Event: Nepal Earthquake
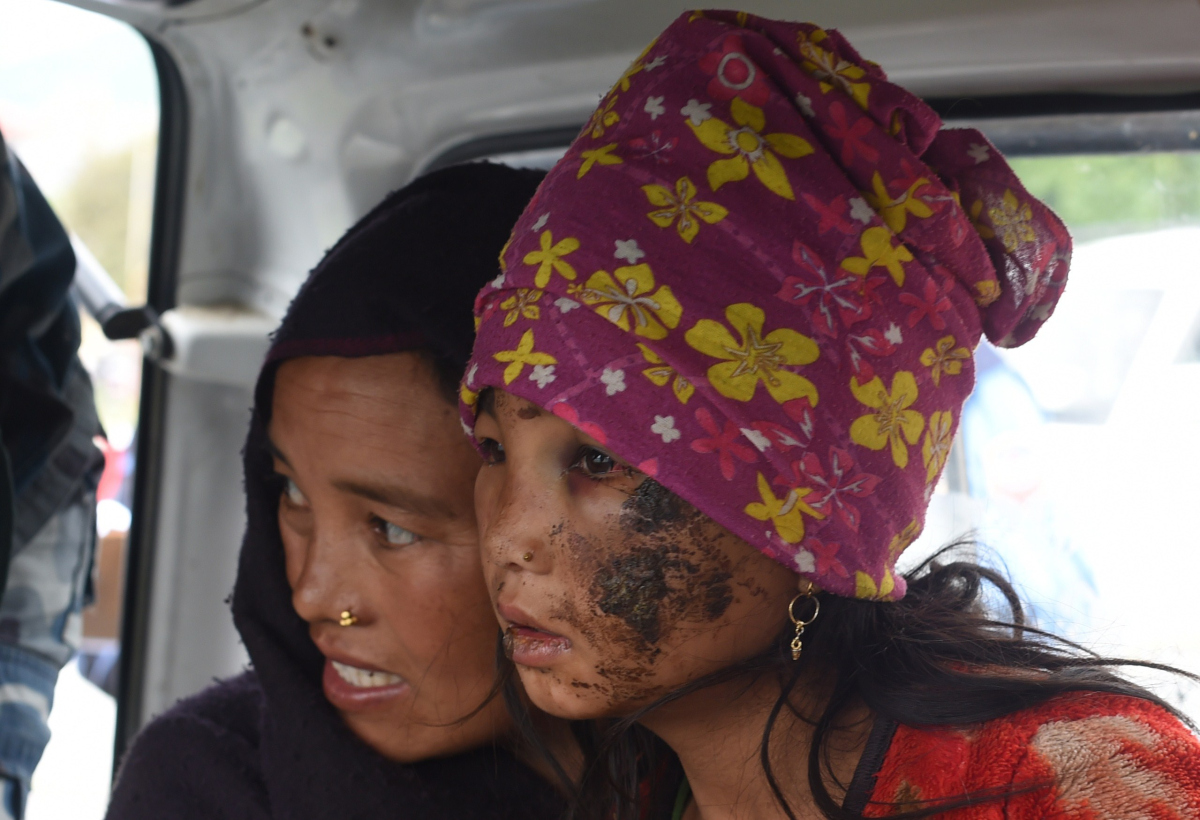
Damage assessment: no_damage